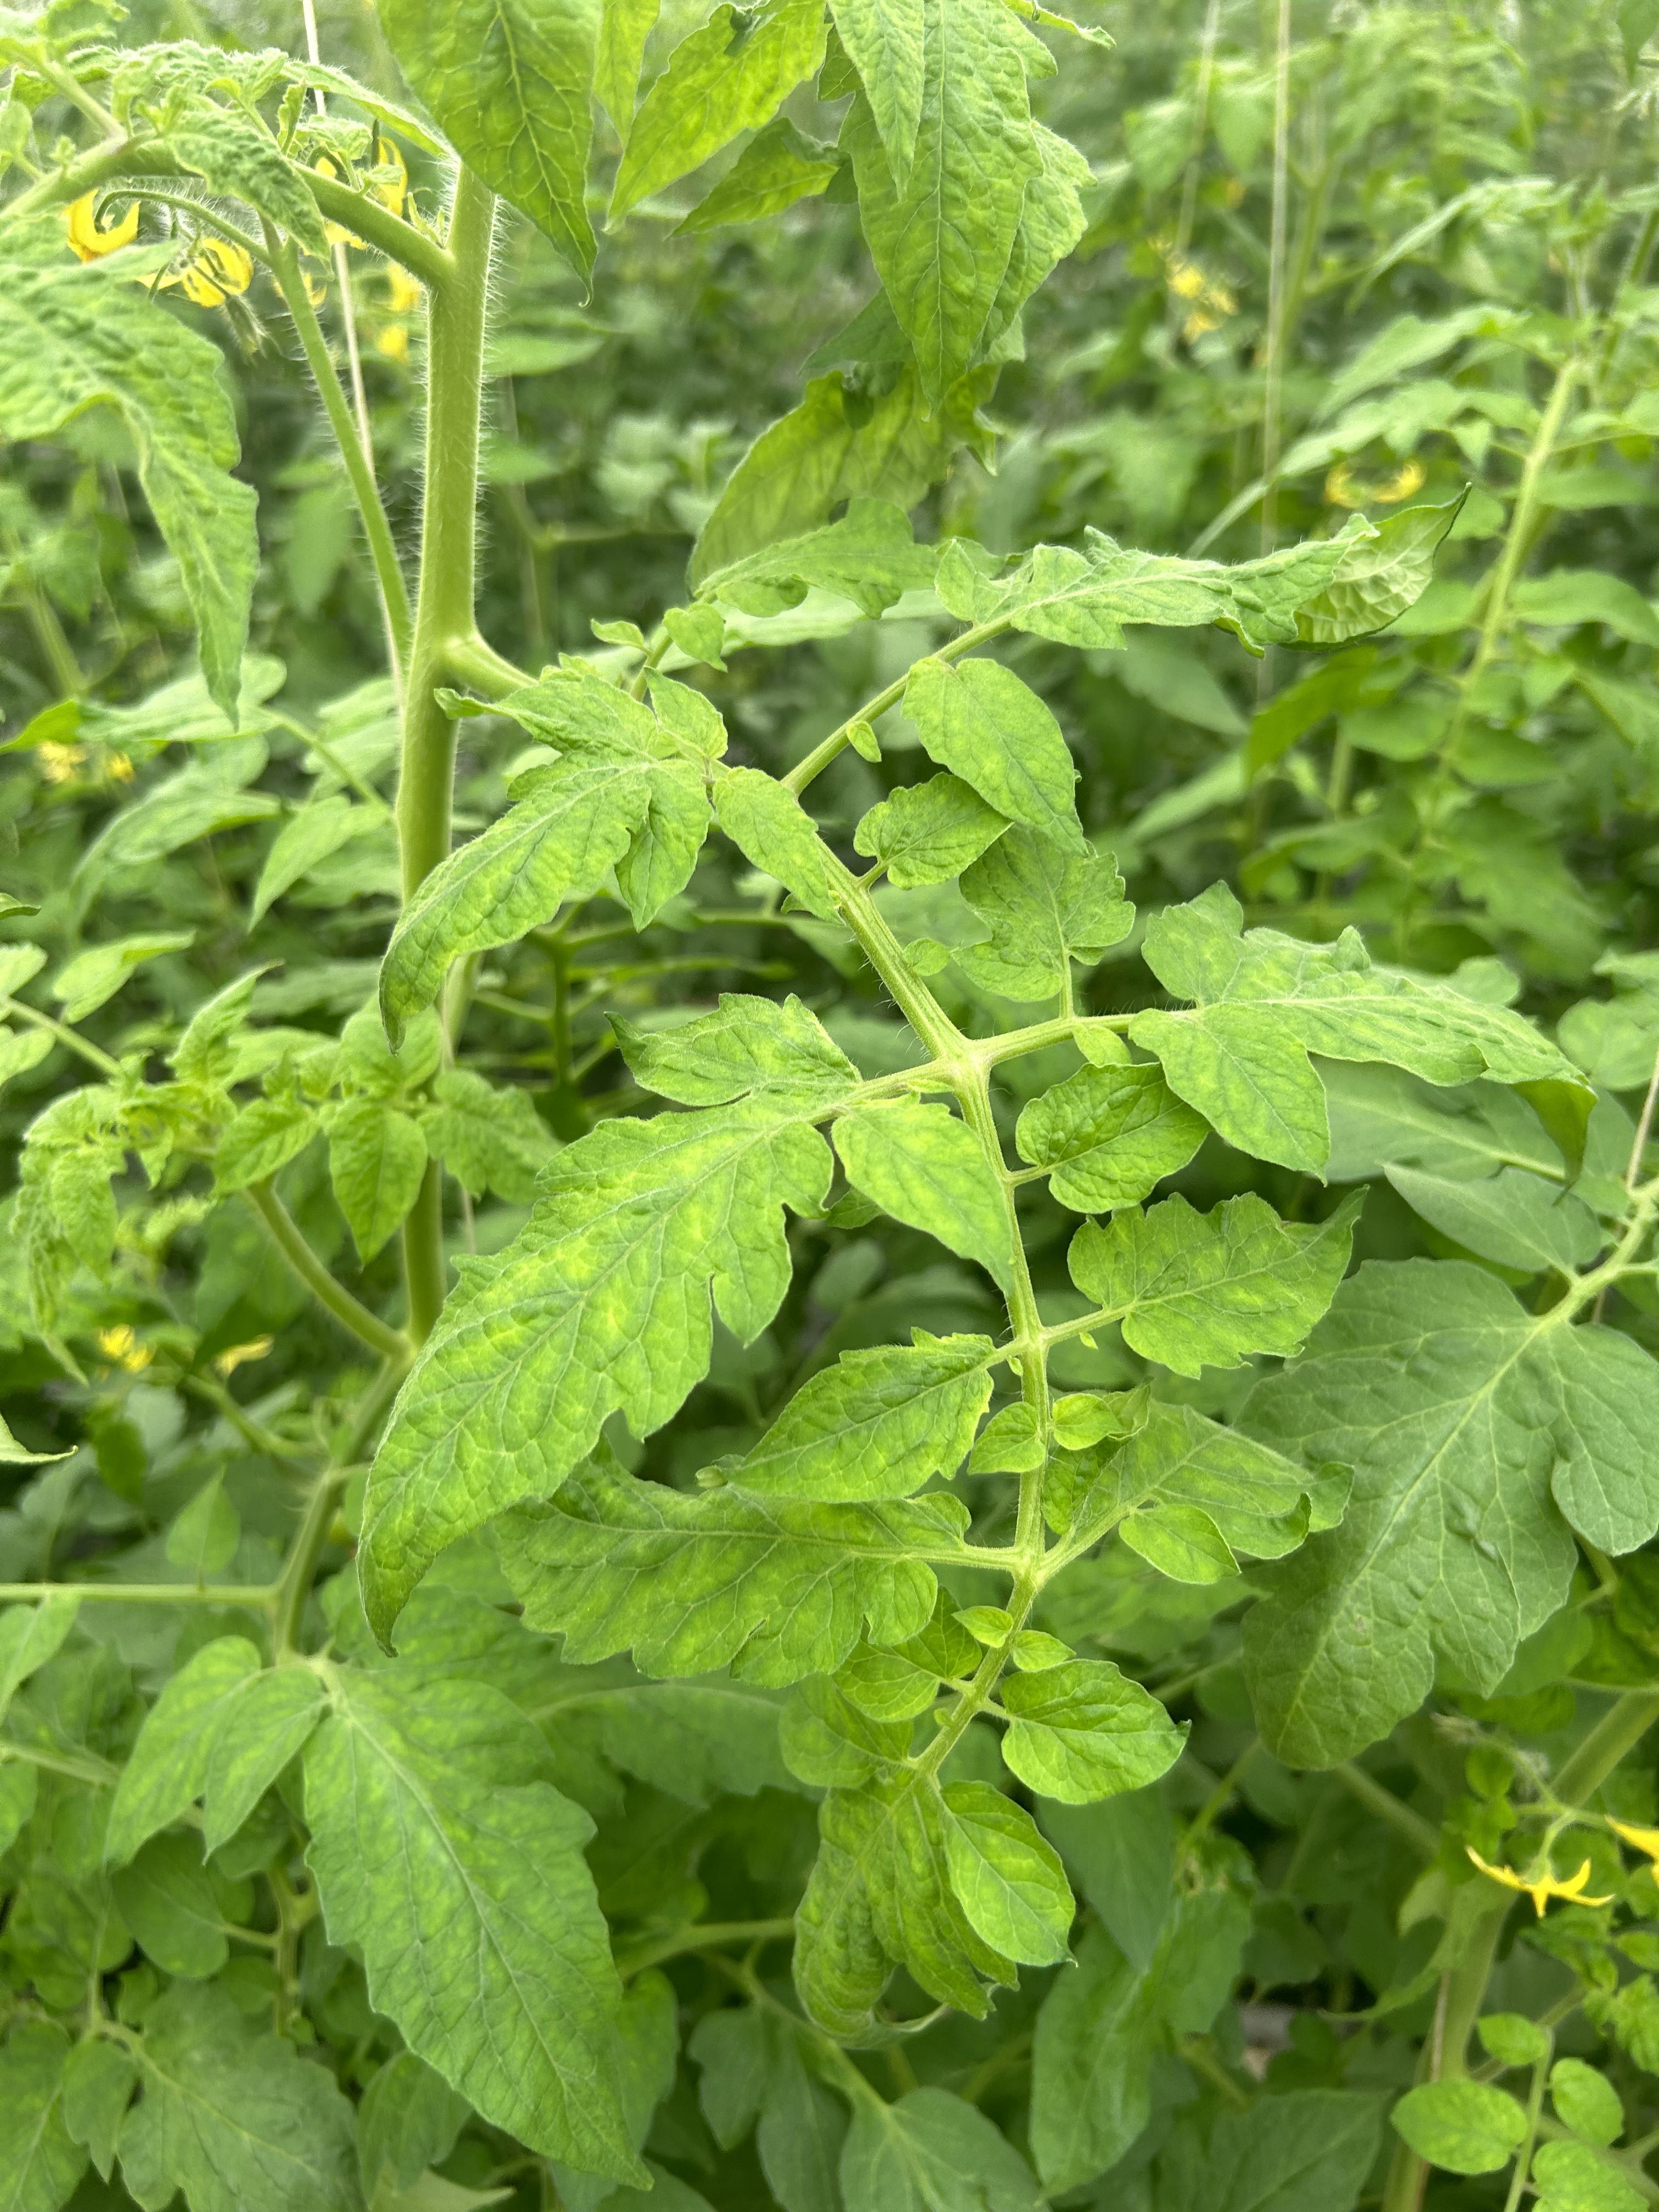
Disease: Viral